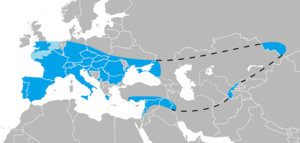
La liste des espèces d'animaux disparus d'Europe comptabilise les animaux éteints, réintroduits et disparus localement d'Europe du Pliocène à l'Holocène.
Aroeira 3 est un crâne néandertalien ancien fragmentaire d'environ 400 000 ans, découvert en 2014 dans la grotte d'Aroeira à Torres Novas au Portugal. Sa morphologie ne correspond à aucune autre forme de référence mais montre cependant quelques traits néandertaliens. Il s'ajoute à d'autres crânes contemporains aux caractéristiques propres comme ceux de Tautavel, de la Sima de los Huesos, de Ceprano, et confirme la diversité des groupes humains en Europe au Pléistocène moyen, au détriment d'un scénario d'évolution linéaire depuis Homo heidelbergensis. Il était accompagné d'outils de pierre de mode 2 et d'os d'animaux calcinés, suggérant une maitrise du feu.
La grotte de Furninha est une grotte située sur le versant sud de la péninsule de Peniche, au Portugal. Elle donne sur la mer, entre la forteresse de Peniche et le cap Carvoeiro.